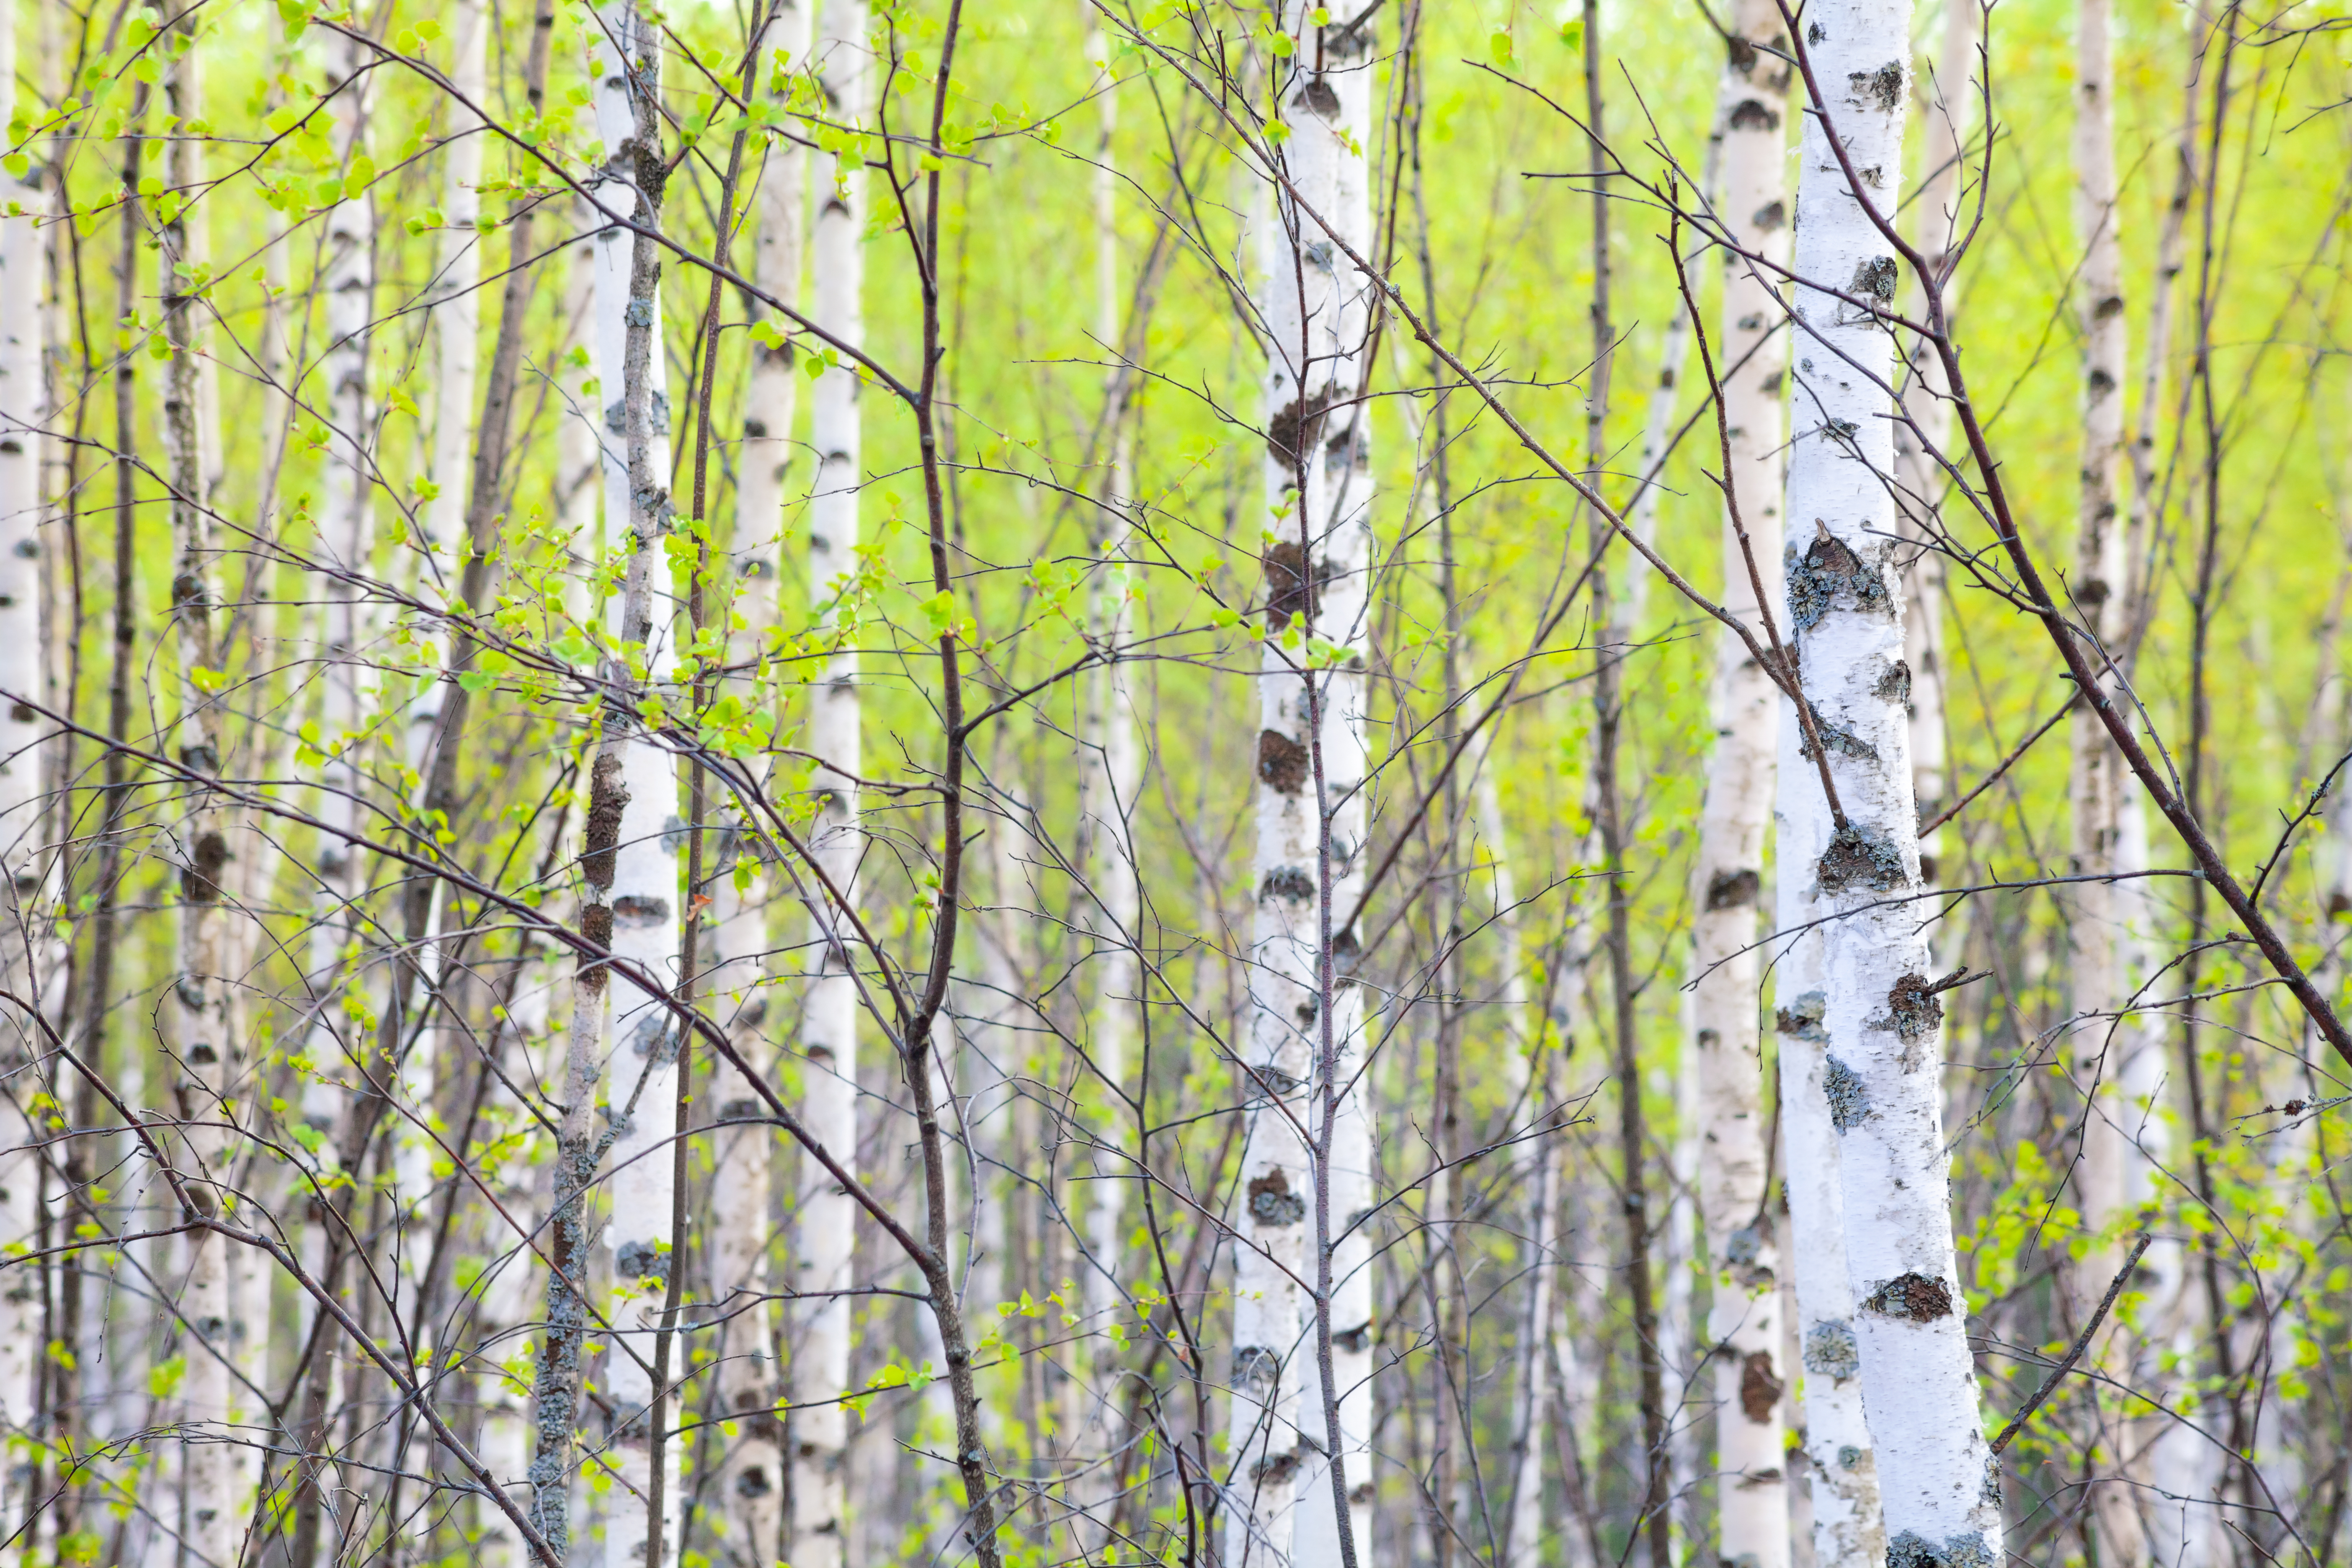
tree, forest, birch, woods, green, spring, outdoors, nature, tree trunks, deciduous, Canoe birch, natural environment, Northern hardwood forest, woody plant, plant, nature reserve, trunk, temperate broadleaf and mixed forest, biome, woodland, old growth forest, birch family, branch, grove, American aspen, plant stem, valdivian temperate rain forest